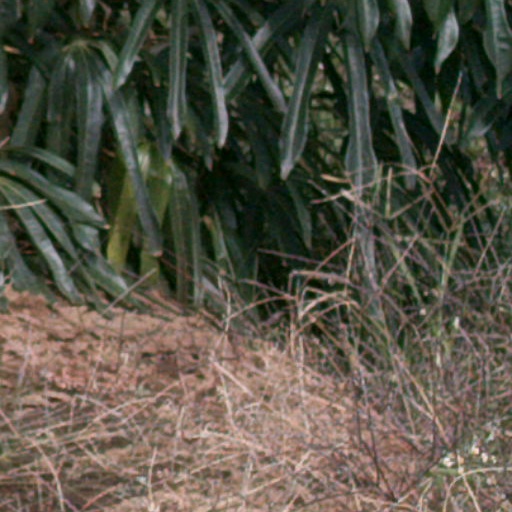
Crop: cassava